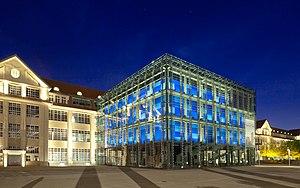
Karlsruhe, en français Carlsruhe, est une ville d'Allemagne, située dans le Land de Bade-Wurtemberg. Elle est le siège du Tribunal constitutionnel fédéral et de la Cour fédérale de justice. Au 31 décembre 2015, la ville comptait 307 755 habitants, ce qui en fait la deuxième ville du Bade-Wurtemberg après Stuttgart et avant Mannheim.
Le Centre d'art et de technologie des médias de Karlsruhe, est une institution culturelle fondée en 1989 et occupant depuis 1997 un bâtiment industriel classé monument historique, une ancienne manufacture de munitions de Karlsruhe, Allemagne. Il organise des expositions temporaires et des manifestations thématiques, effectue des recherches et réalise des productions dans le domaine des nouveaux médias, tout en proposant des programmes pédagogiques pour le grand public et pour les groupes.